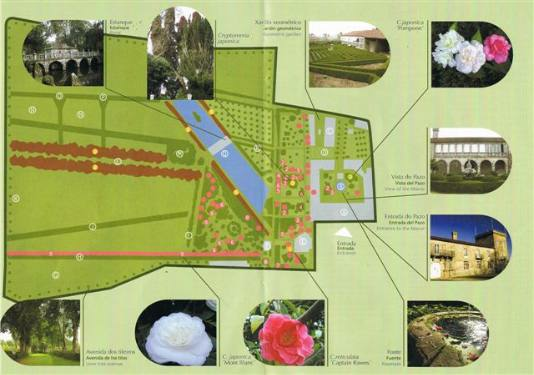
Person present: No